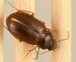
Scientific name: Amara quenseli
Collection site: Onaqui NEON (ONAQ), plot ONAQ_016